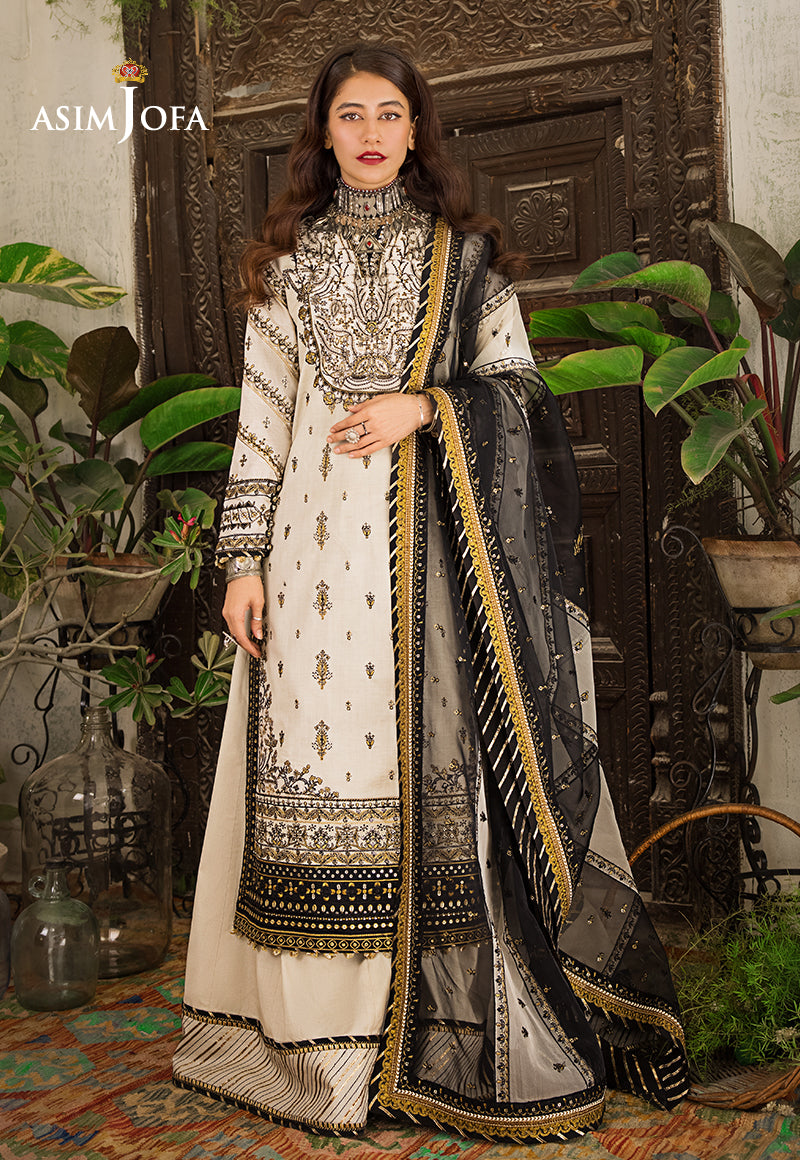
black ivory embroidered salwar suit